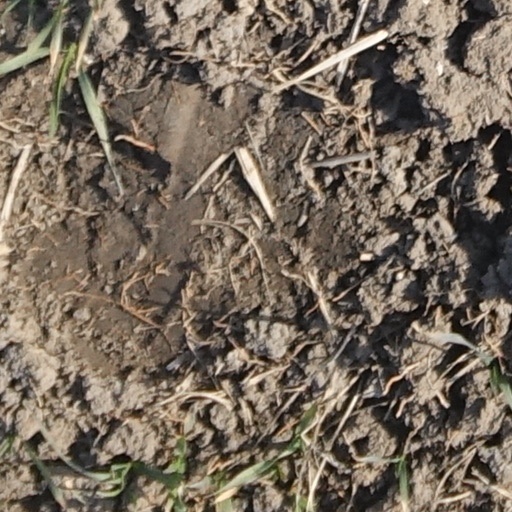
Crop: wheat